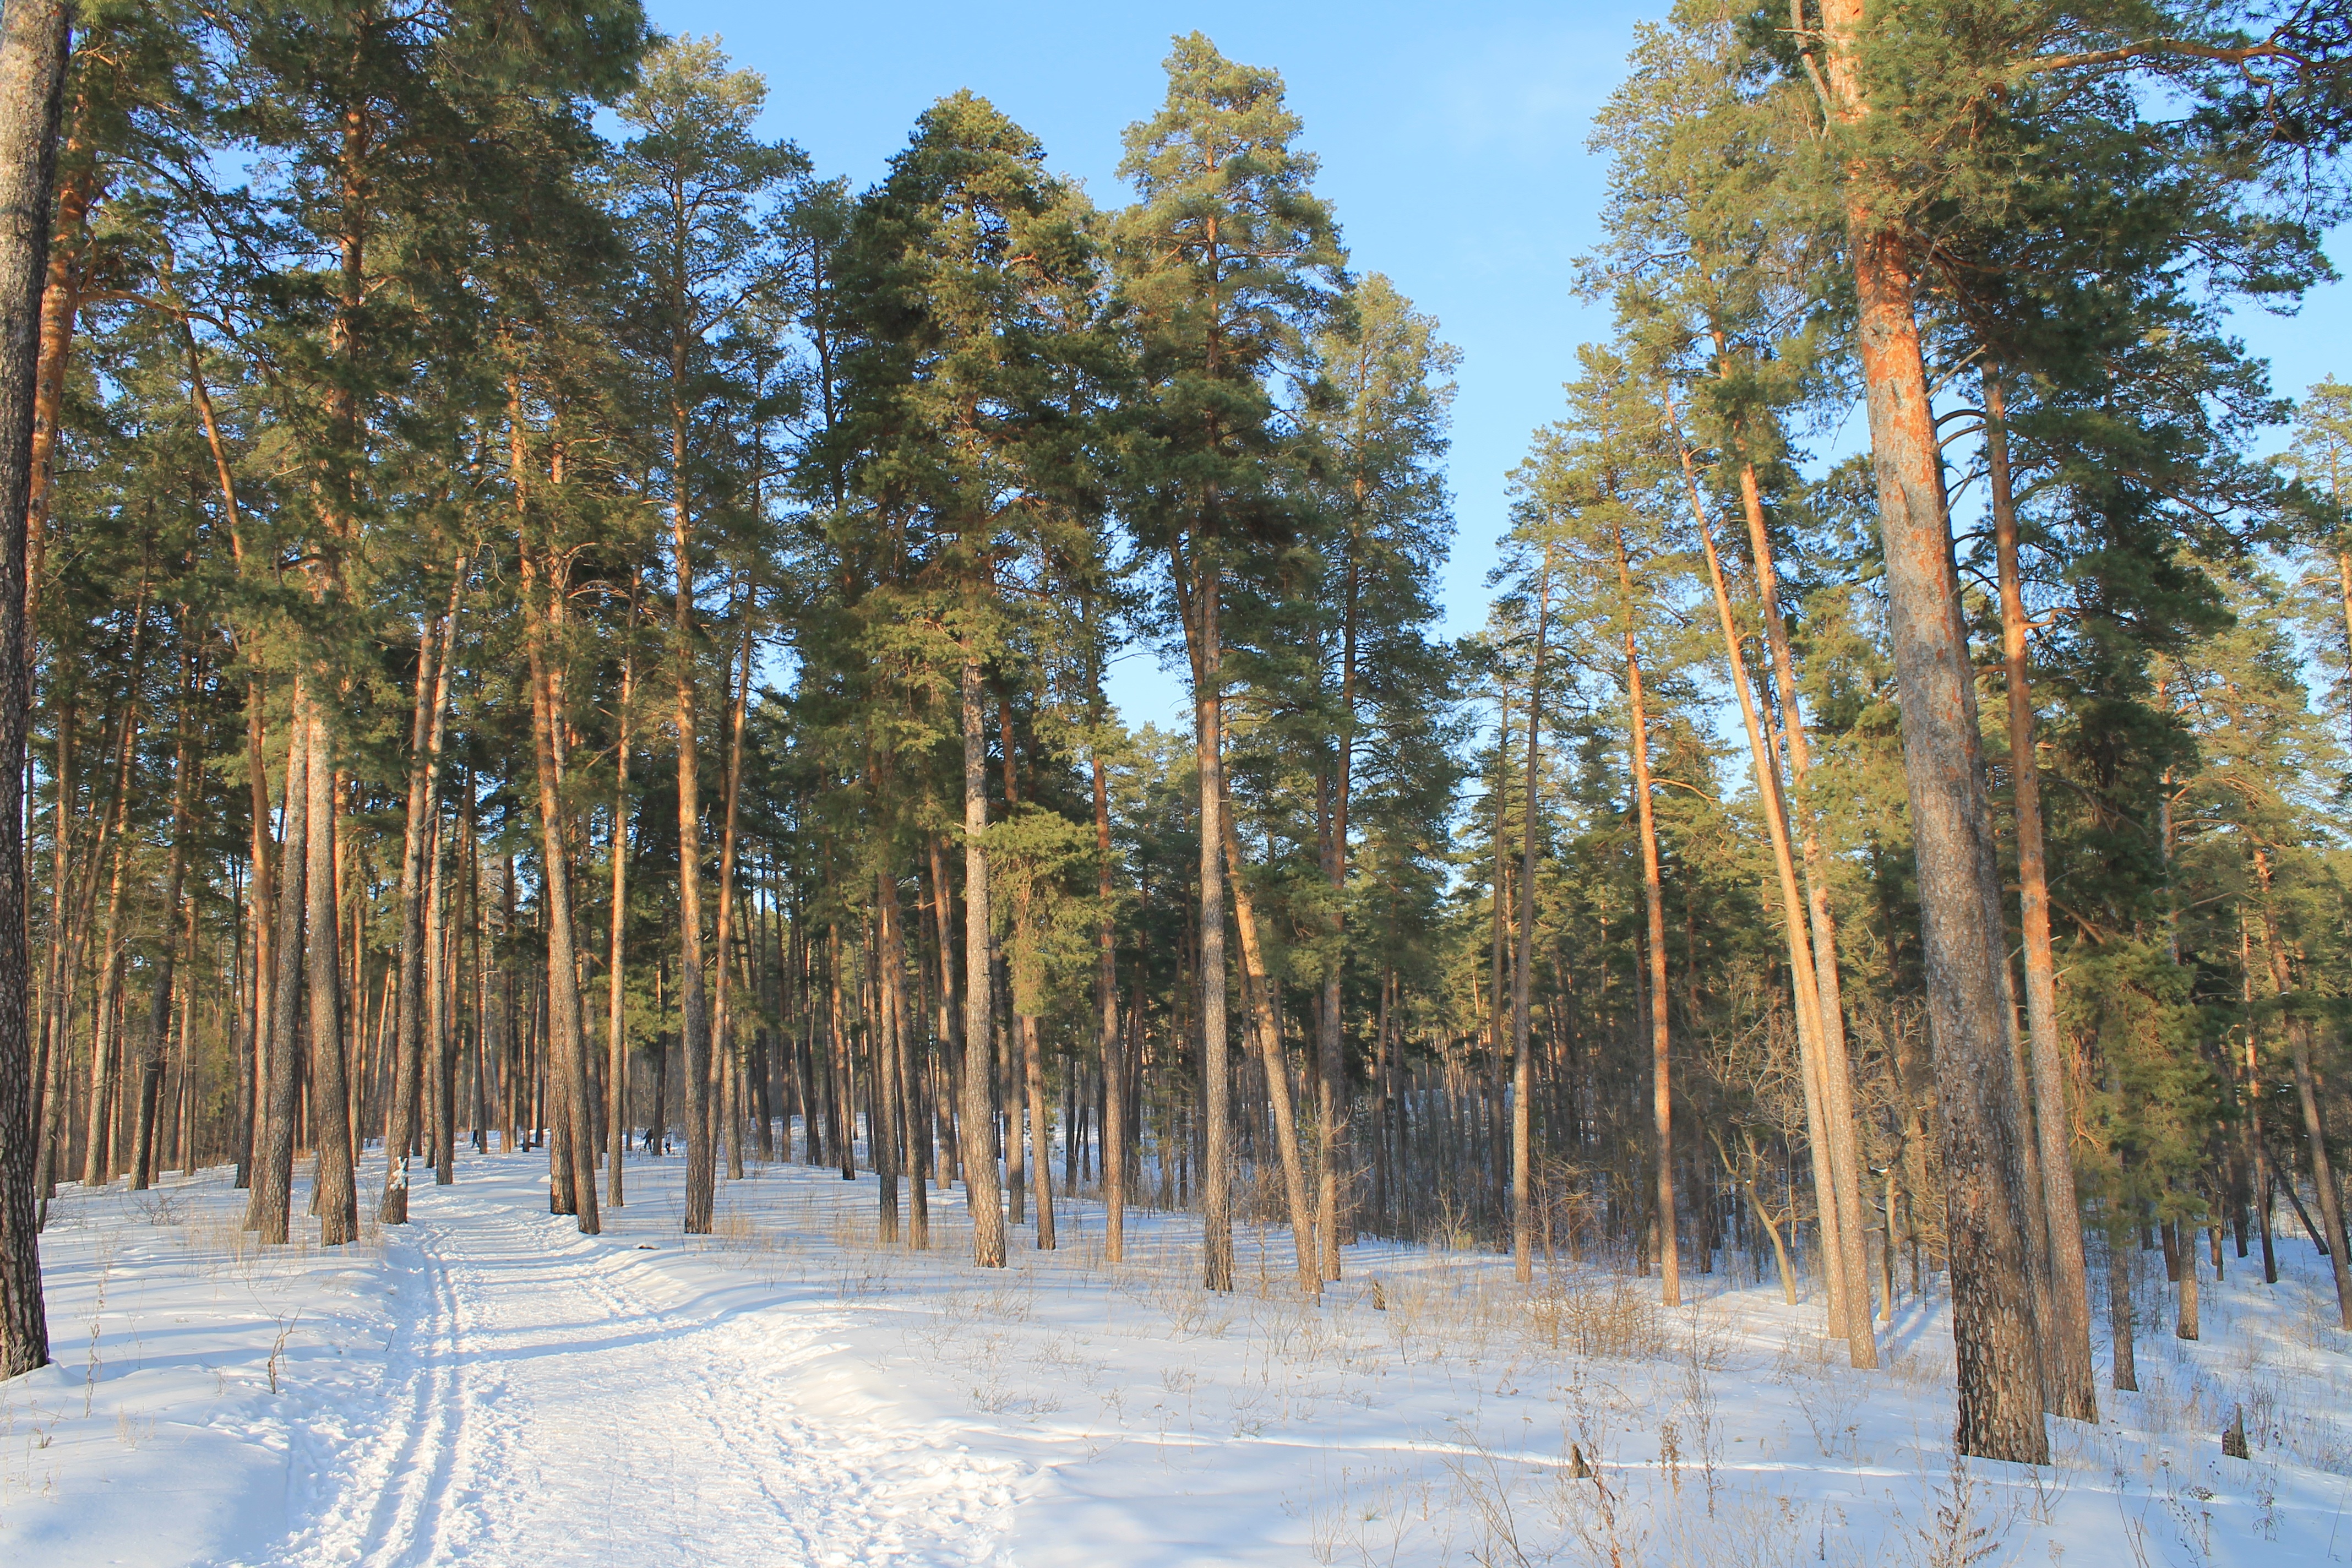
tree, forest, path, snow, winter, plant, sky, trail, trunk, pine, evergreen, conifer, trees, grove, woodland, larch, ecosystem, freezing, state park, biome, pine family, old growth forest, woody plant, temperate broadleaf and mixed forest, temperate coniferous forest, spruce fir forest, tropical and subtropical coniferous forests